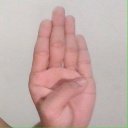
अक्षर: ब